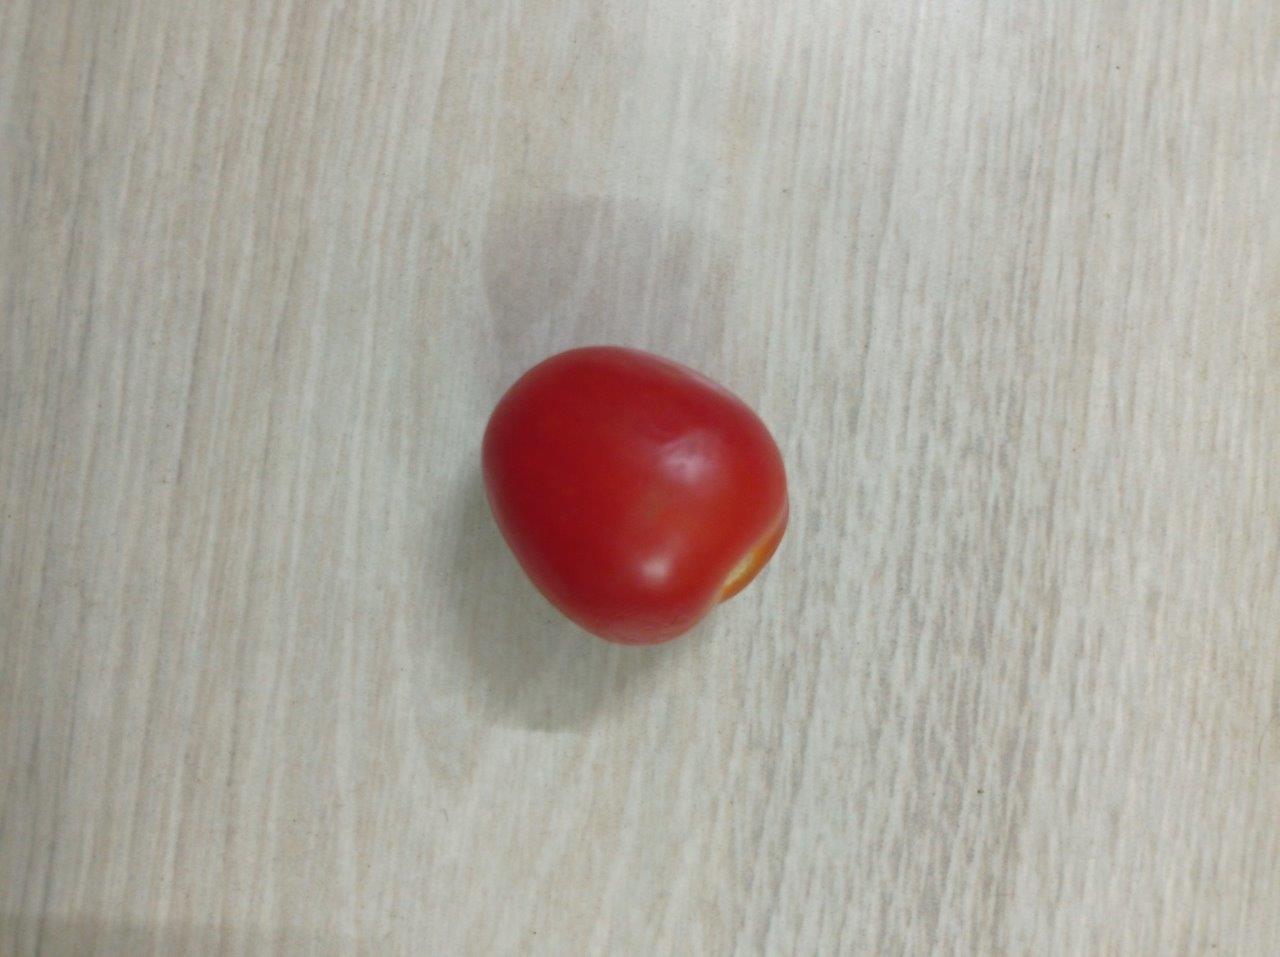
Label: Fresh